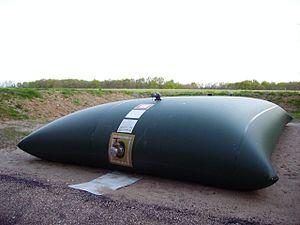
Citerne souple autoportante d'eau Labaronne-Citaf défense incendie. Fabriquée en tissu polyester à haute ténacité enduit PVC. Capacité
La citerne souple est un moyen de stockage souple de liquides. Elle est aussi appelée réservoir souple, bâche souple, poche souple ou cuve souple. Une fois remplie, elle ressemble à un gros « oreiller » d’où découle son nom commun de « citerne oreiller ».
L’enduction est un traitement de surface qui consiste à appliquer un revêtement généralement liquide sur un substrat. Généralement, l’enduction est suivie d'un séchage et éventuellement d'une réticulation.
Les polymères constituent une classe de matériaux. D'un point de vue chimique, un polymère est un ensemble constitué de plusieurs macromolécules.